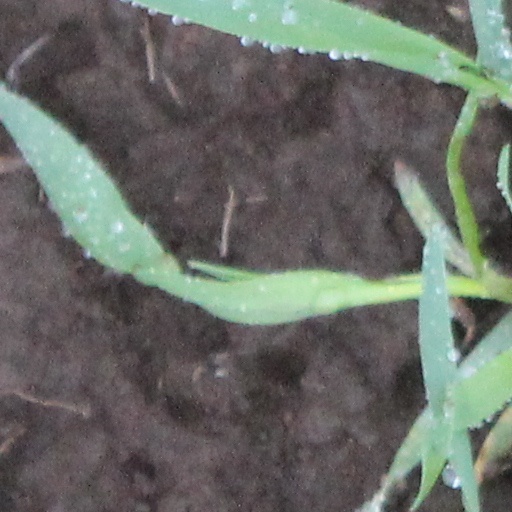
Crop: wheat